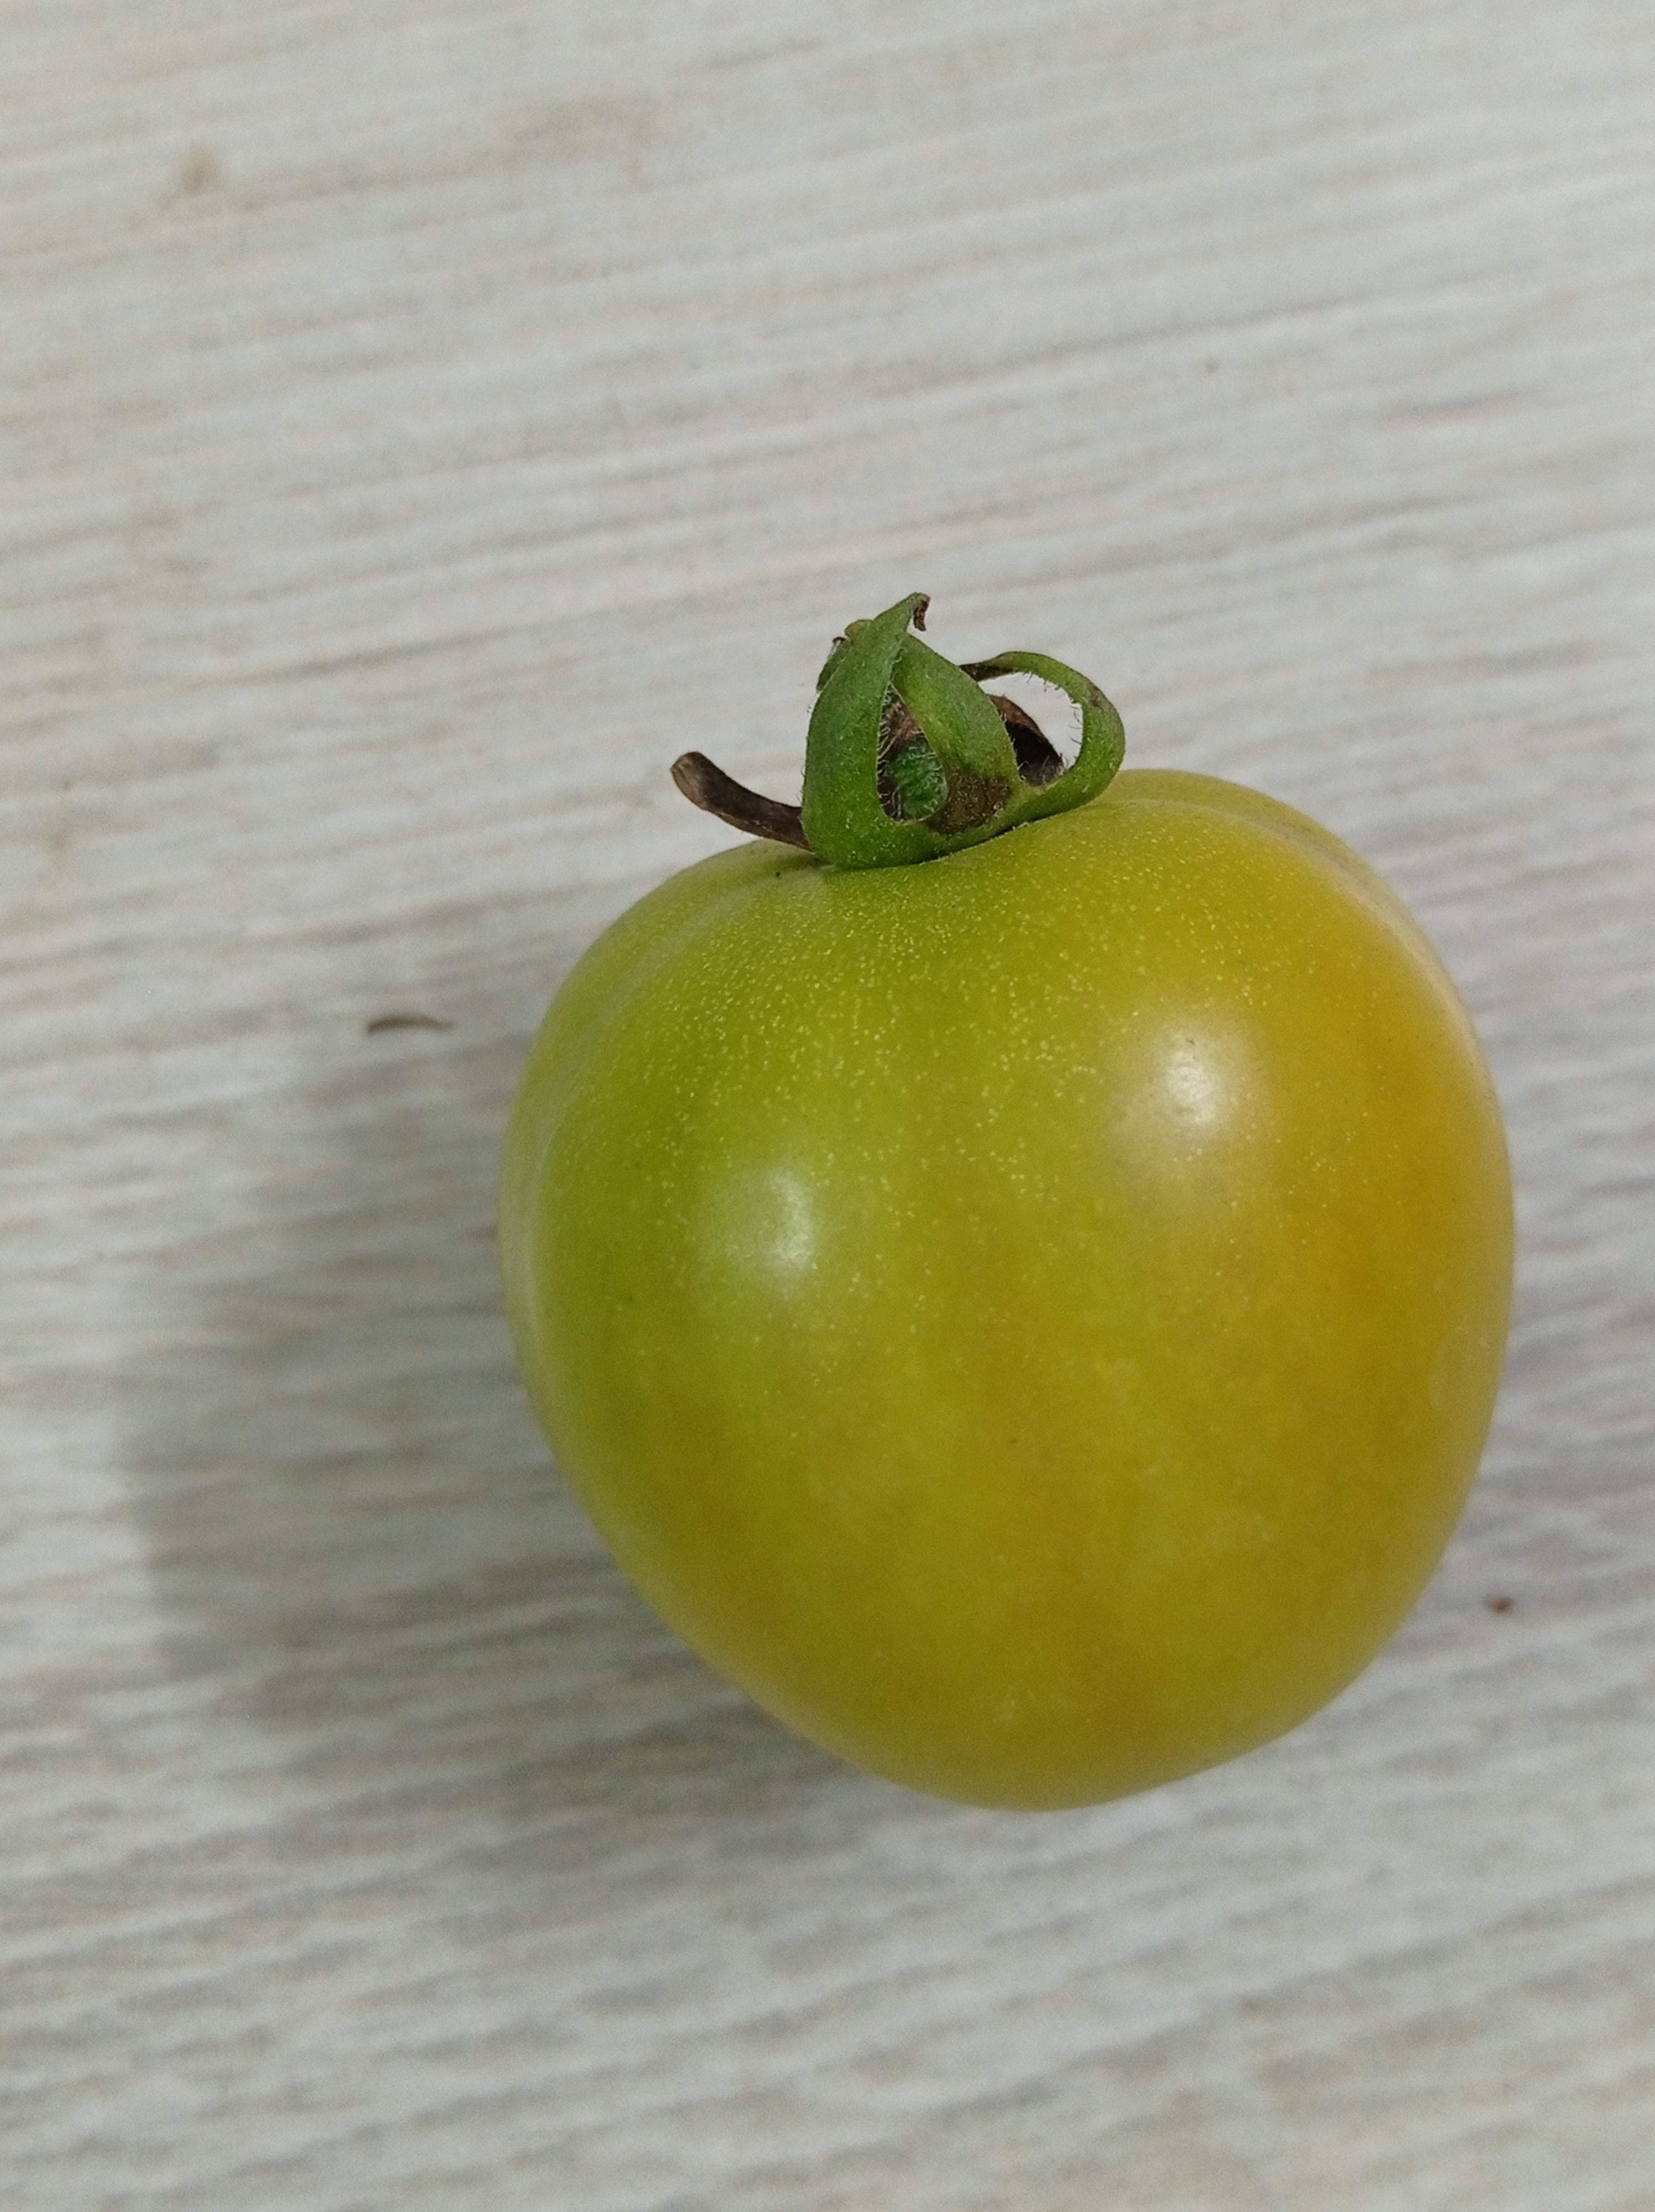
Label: Fresh